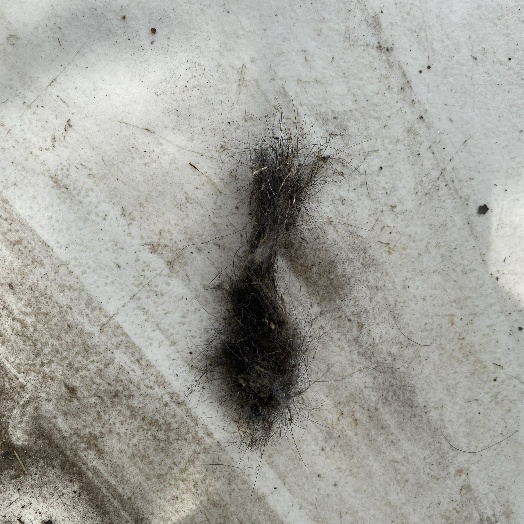
Label: Miscellaneous Trash